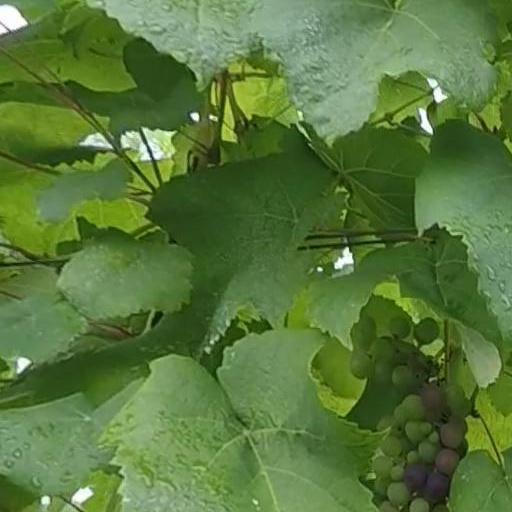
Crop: grape